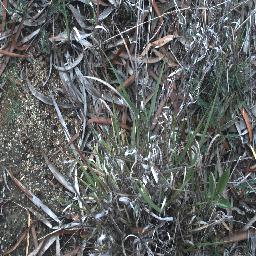
Label: negative